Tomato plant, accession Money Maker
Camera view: bottom (45 deg); turntable rotation: 120 degrees
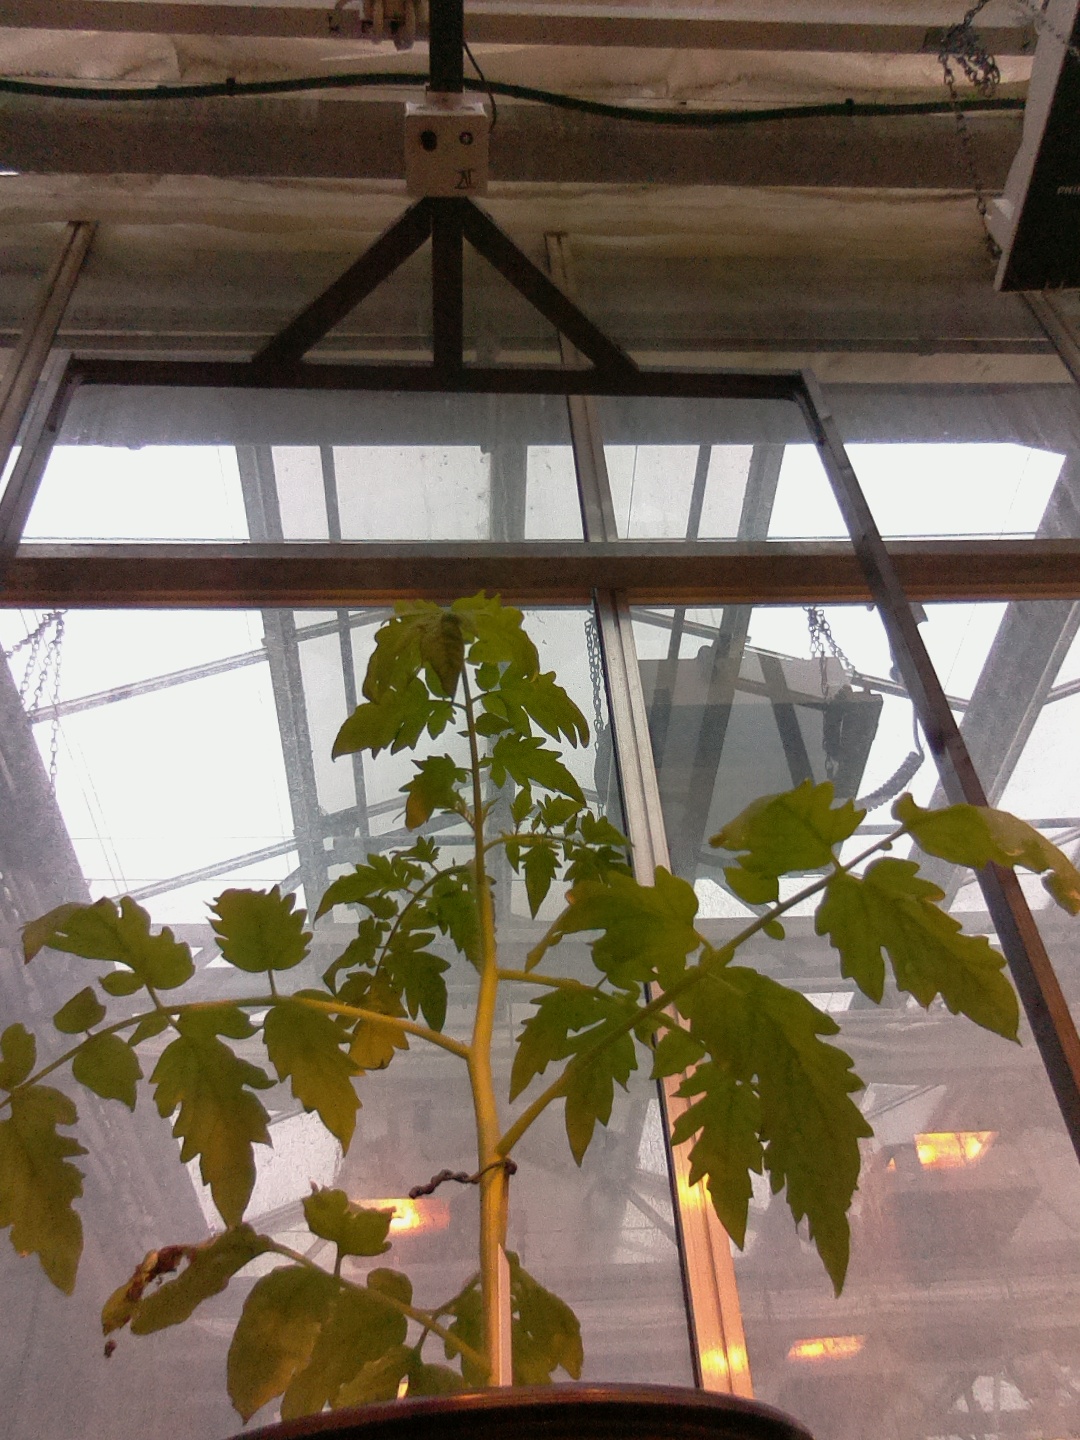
BBCH growth stage 14: 8 of true leaves visible